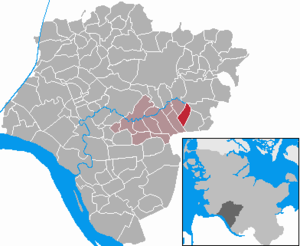
Auufer
Kort
Auufer er en by og kommune i det nordlige Tyskland, beliggende i Amt Breitenburg under Kreis Steinburg. Kreis Steinburg ligger i den sydvestlige del af delstaten Slesvig-Holsten.